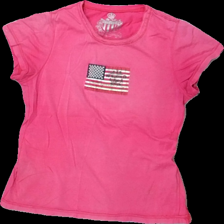
View: front
Type: T-shirt
Category: Ladies
Brand: Not in the list
Brand text on label: unlimited company
Colors: Pink, Red, White, Multicolor
Material: 100% cotton
Pattern: Other
Cut: Regular
Season: All
Stains: Major
Holes: Minor
Damage: hål armhåla
Damage location: top left
Damage 2: fläckar
Damage 2 location: bottom center
Damage 3: fläckar
Damage 3 location: top center
Price range: <50
Recommended usage: Export
Description: rosa t-shirt med flagga, hål armhåla och fläckar över hela